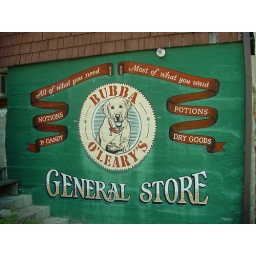
Painted sign on an exterior wall of Bubba O'Leary's General Store in Chimney Rock, NC.